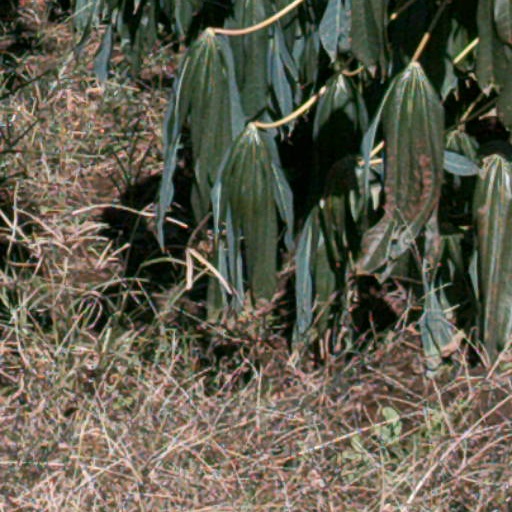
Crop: cassava